Donald Cameron of Lochiel

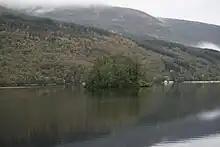
"Eilean Loch Airceig" was the traditional resting place of the Chiefs of Clan Cameron

The December 1748 issue of the "Scots Magazine" lamented Lochiel's death in exile and recorded that "Good Lochiel was now a Whig in heaven". However, such an unctuous remark may be confidently dismissed as Lochiel was undoubtedly a Jacobite to the end – and in legacy. Numerous eulogies praising Lochiel were published in the years following his death; 19th-century literature is equally well disposed towards him, by the likes of Sir Walter Scott, Home, Campbell and Smibert, placing him a "Highland hero ... firmly in the Scottish pantheon".